Brenda Cowling

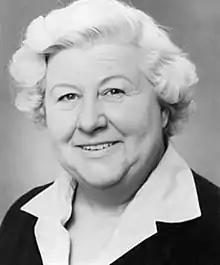

Brenda Rose Cowling (23 April 1925 – 2 October 2010) was an English actress from London.